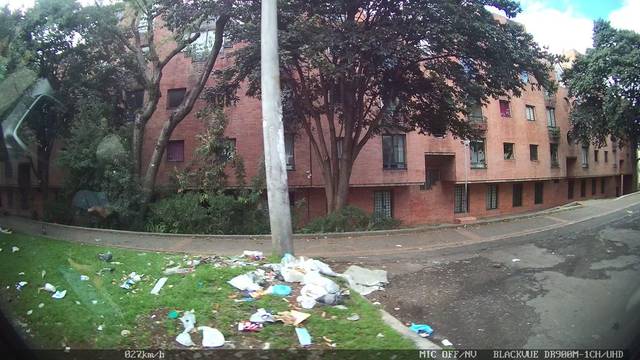
Region: Colombia
Coordinates: 4.592, -74.075